Mary Sutton, Countess of Home

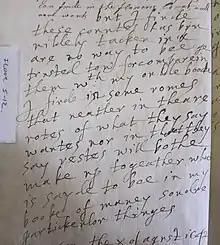
Handwriting of Mary, Countess of Home, in an inventory of household goods

Little is known about her childhood, and there were problems in the family because her father had abandoned her mother for Elizabeth Tomlinson. In 1597 her younger brother Ferdinando and her sister Anne were lodged in Clerkenwell, as wards of their aunt Elizabeth Harington and uncle Edward Montagu of Boughton. Lord Dudley was ordered to pay her £20 yearly by the Privy Council, but refused to pay.